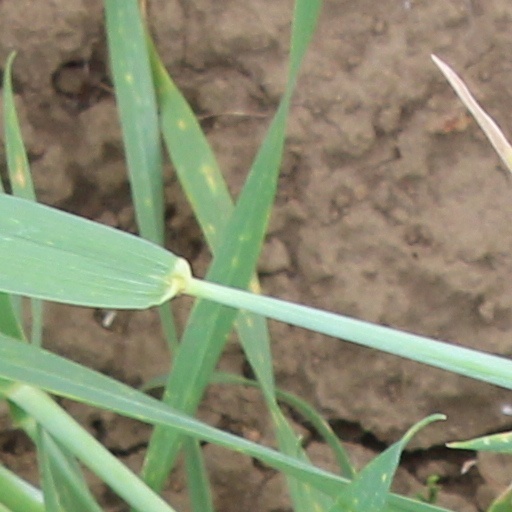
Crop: wheat